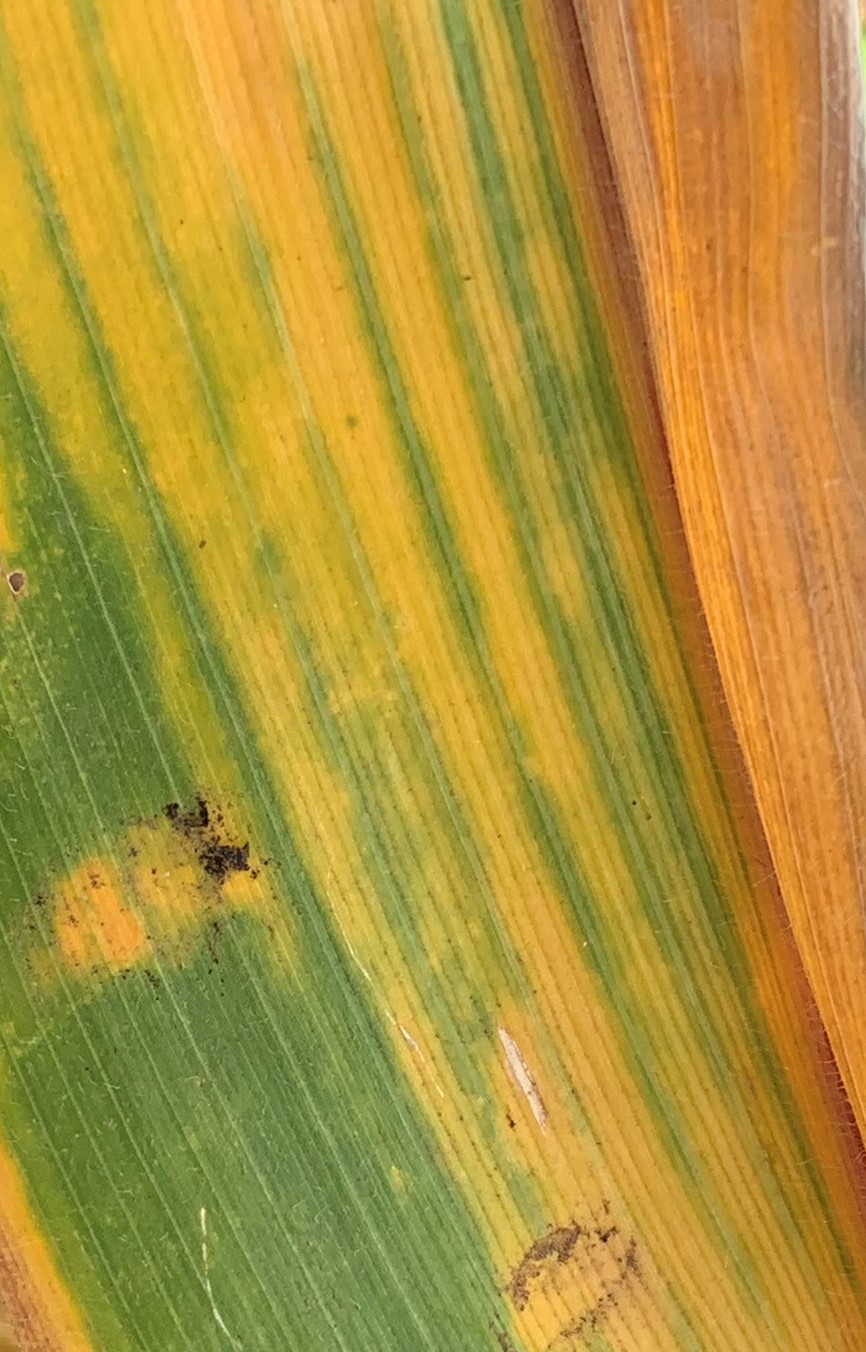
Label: MLN